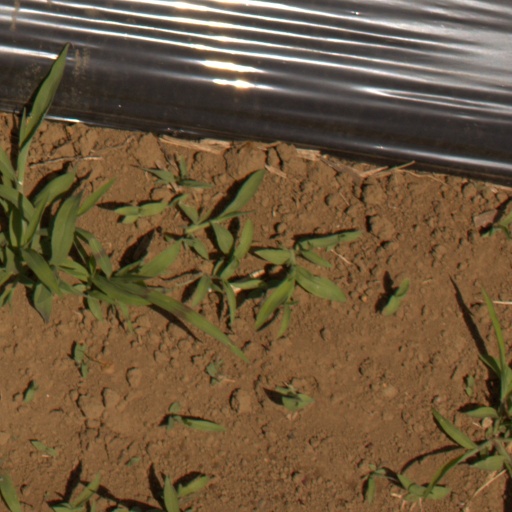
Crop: Jerusalem artichoke